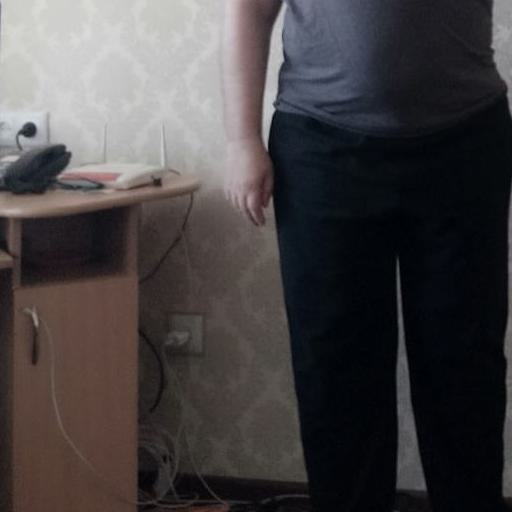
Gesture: no_gesture